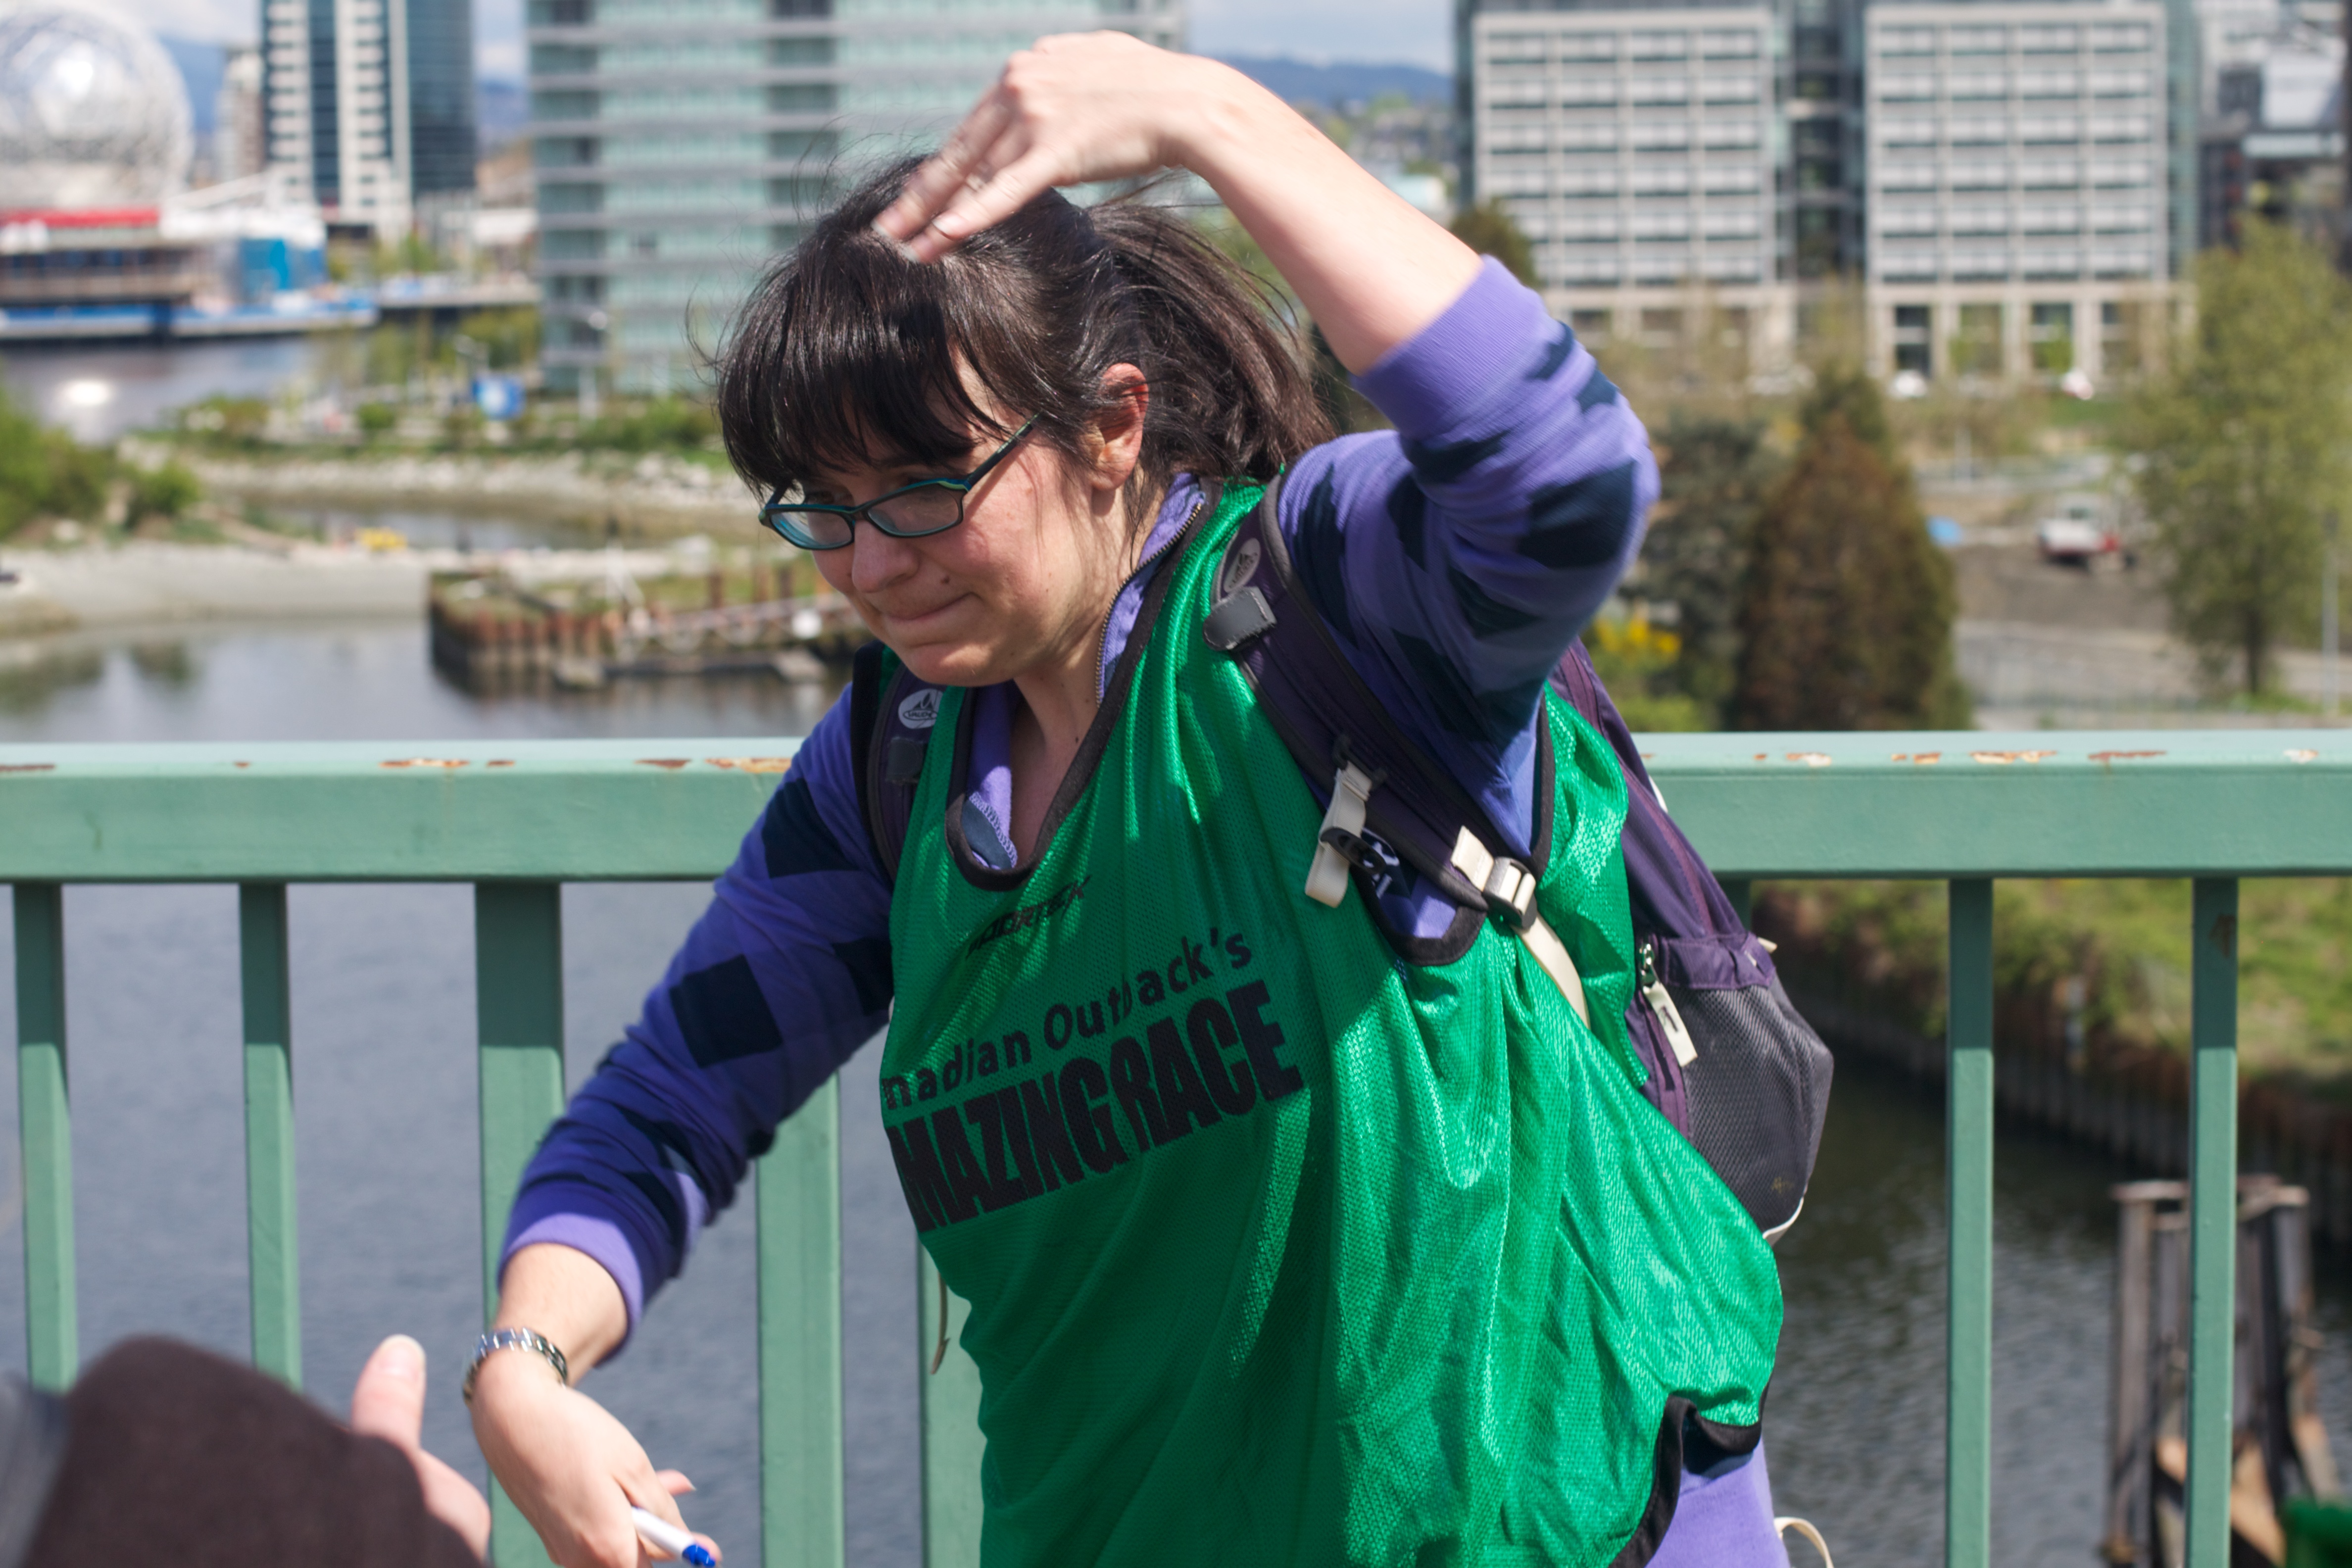
youth, community, day, jockey, saint patrick's day